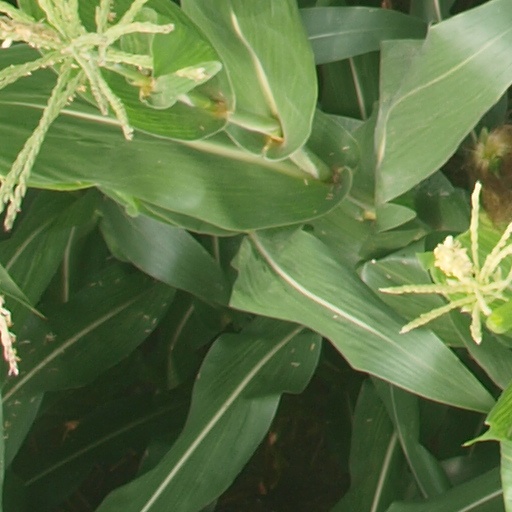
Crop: maize; corn